Nidia Morrell

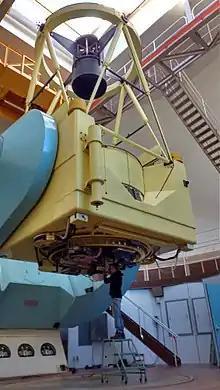
Nidia Morrell pointing a telescope

In late 2002, Morrell joined the scientific team at Las Campanas Observatory and, later, the Carnegie Supernova Project (as a part-time researcher), while continuing to collaborate on massive star studies. She was also a visiting professor at the National Autonomous University of Honduras and the National Autonomous University of Nicaragua.